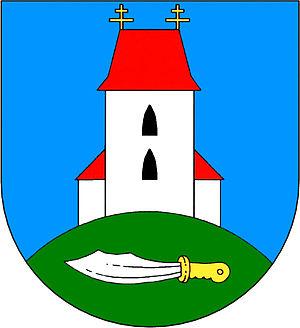
Vráž est une commune du district de Beroun, dans la région de Bohême-Centrale, en République tchèque. Sa population s'élevait à 1 193 habitants en 2020.